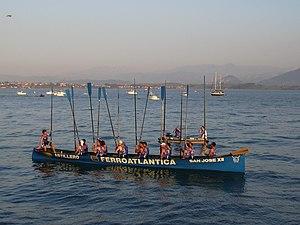
La Société Sportive d'Aviron Astillero est un club sportif d'El Astillero, en cantabrie qui a été fondé en 1966 par José Castillo et qui a obtenu d'importants succès tout au long de son histoire. Il a disputé depuis lors de nombreuses régates dans toutes les catégories et disciplines de banc fixe, en batels, trainerillas et traînières et aussi activement dans des épreuves de banc mobile en Espagne et en Europe.